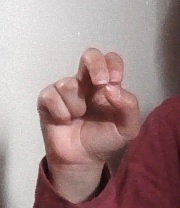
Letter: gaaf